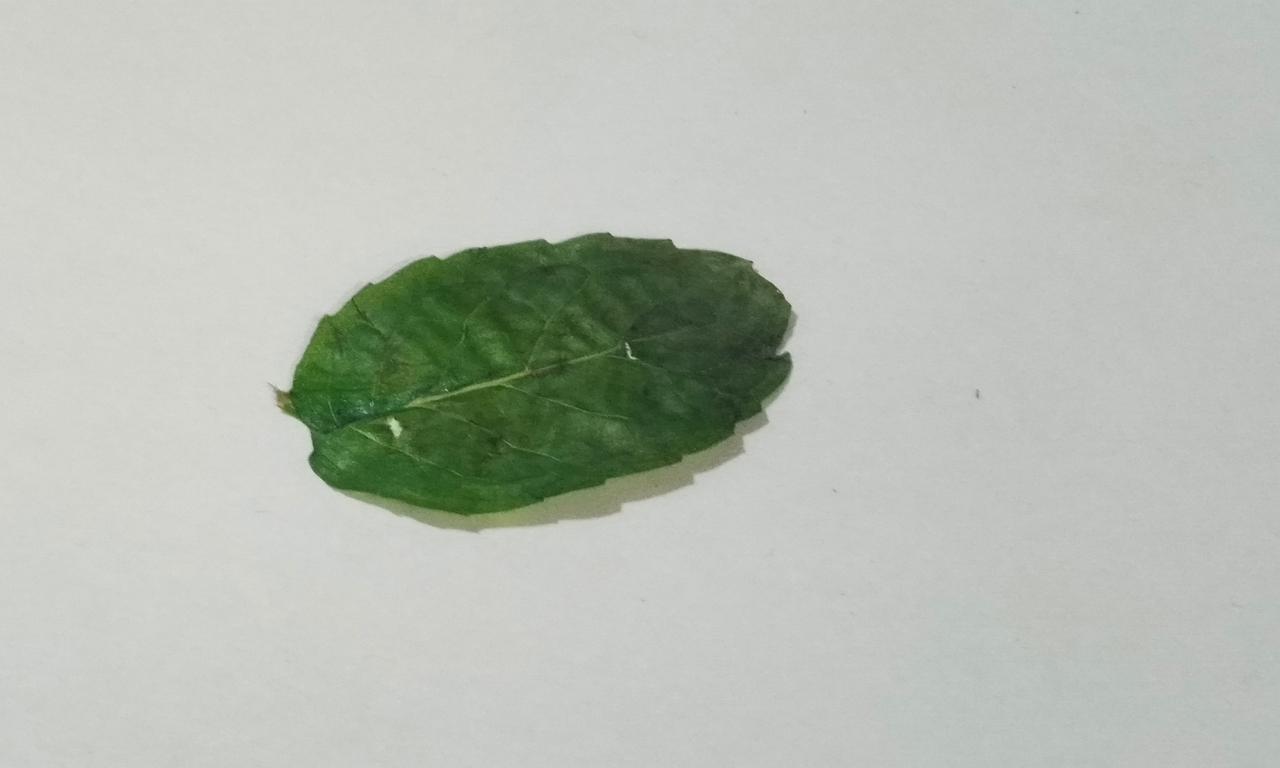
Label: Dried